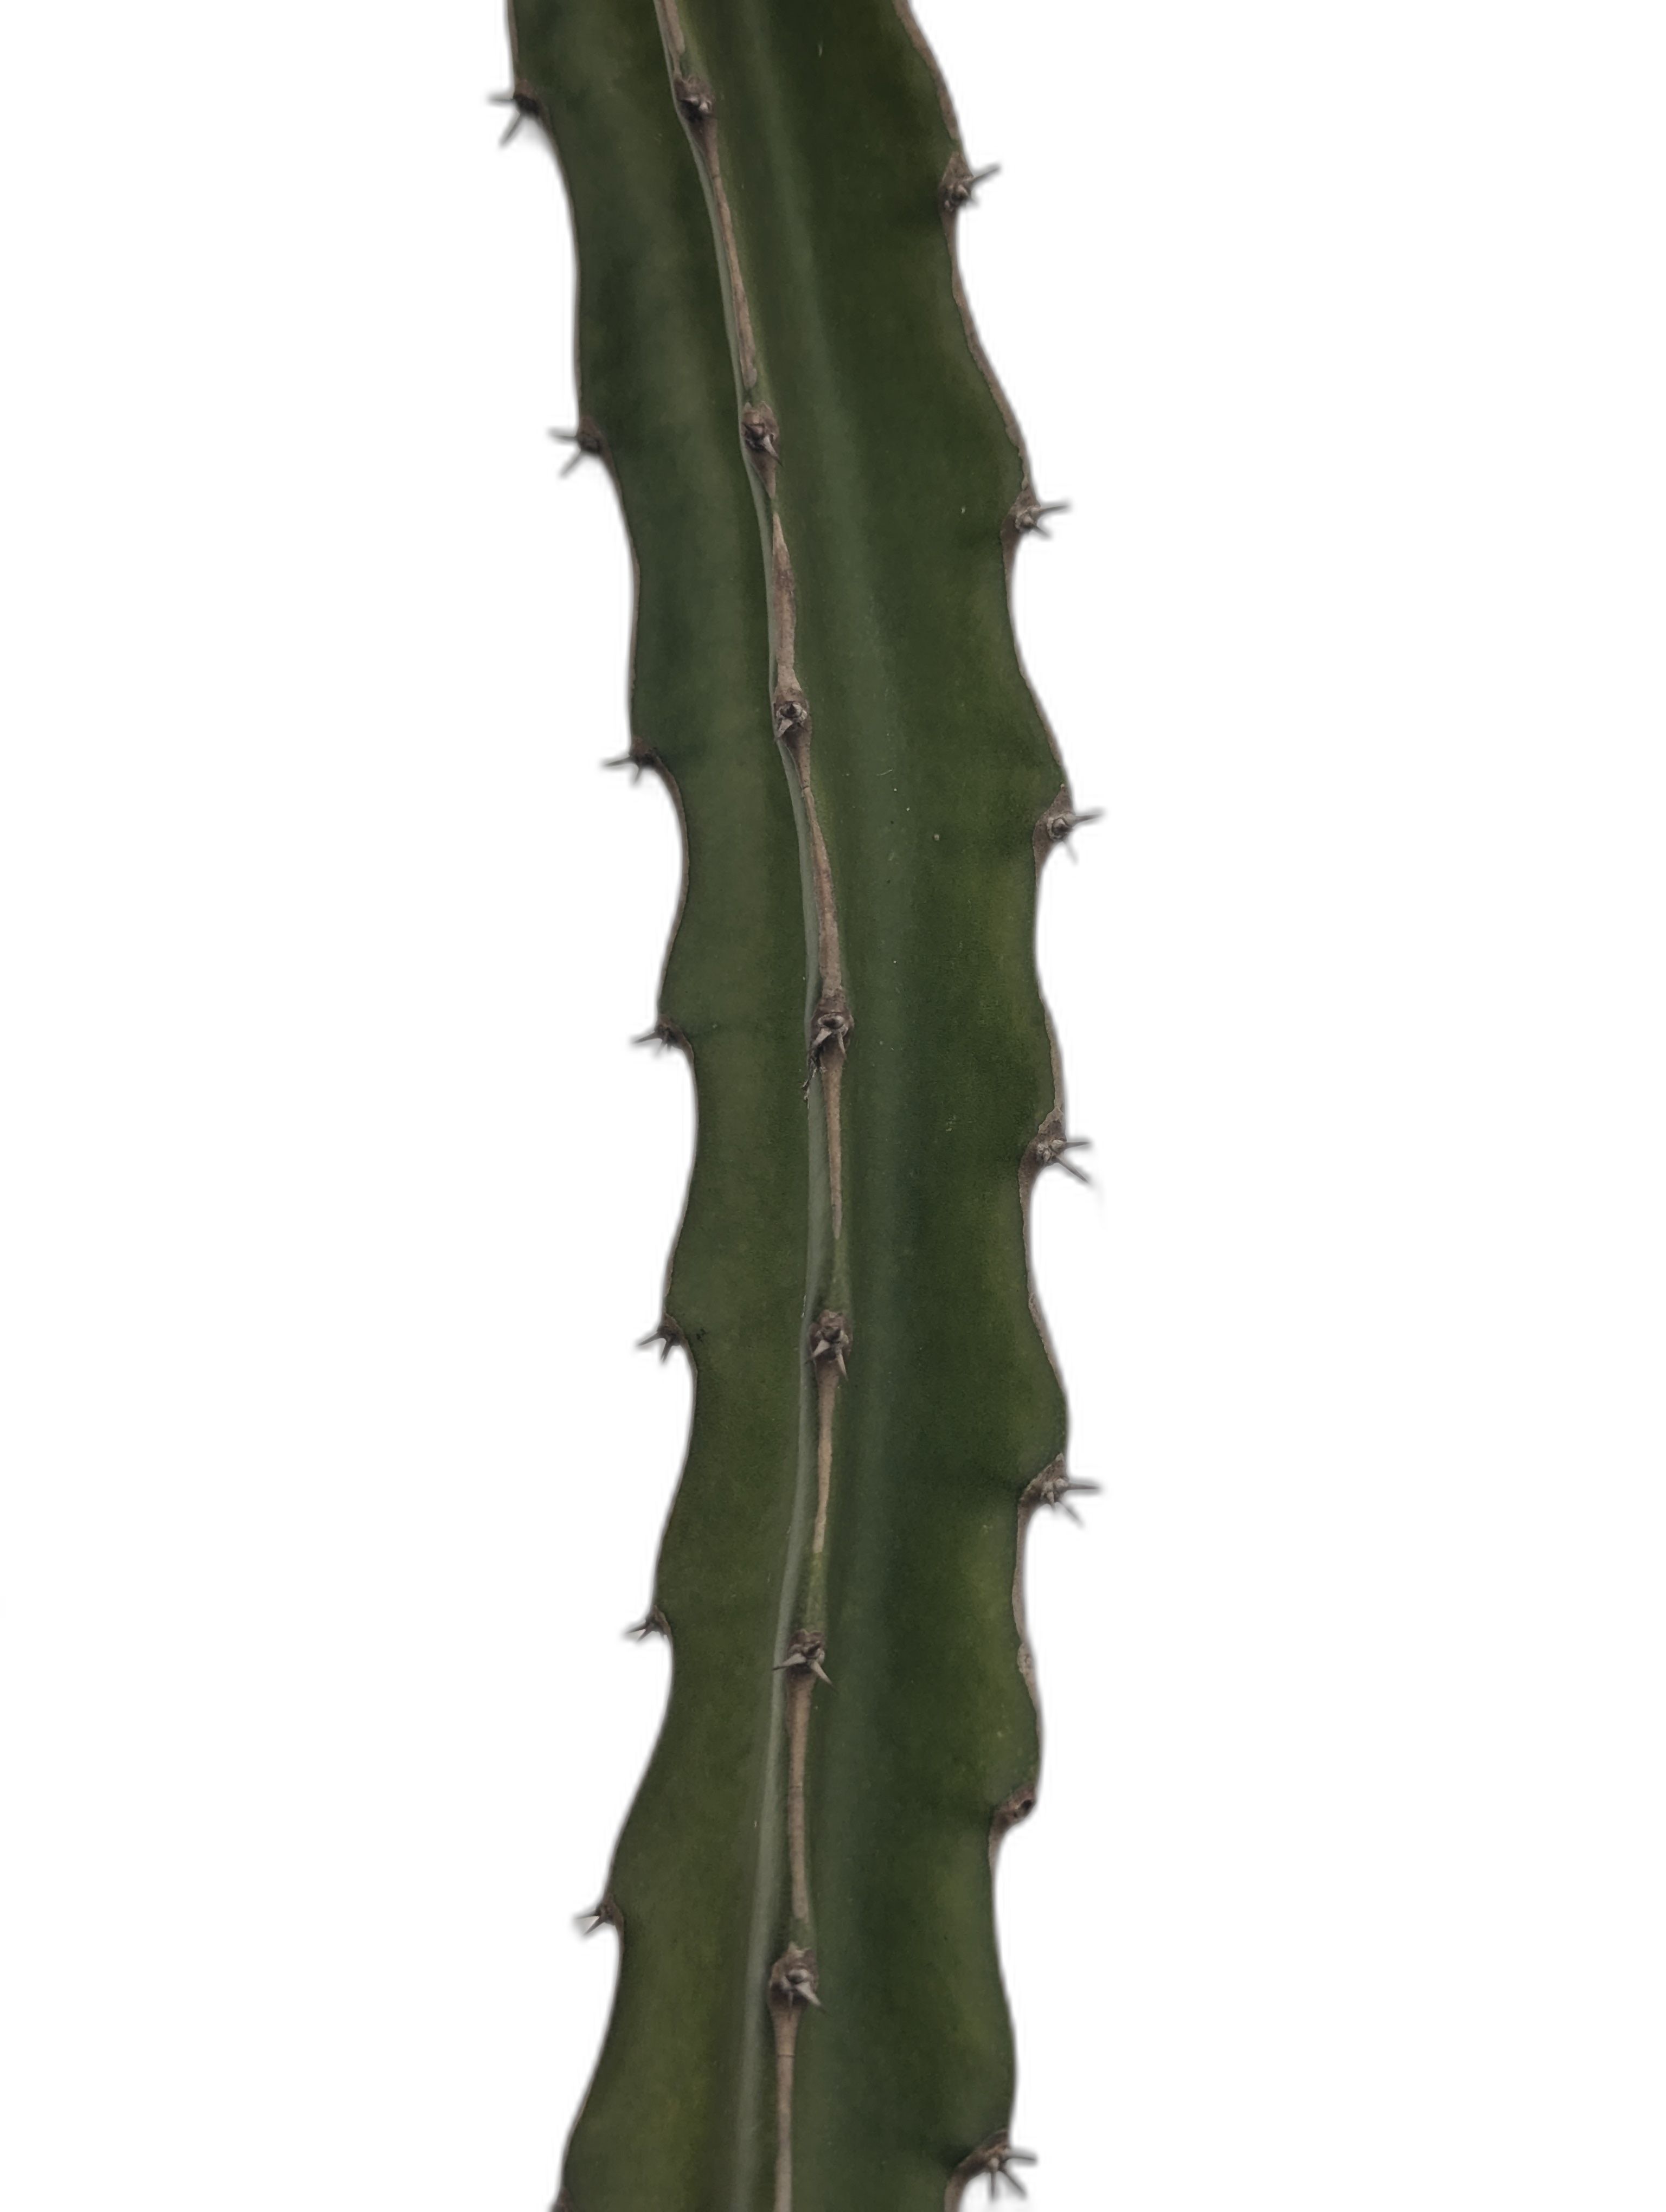
Label: Good leaf